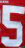
Number: 5